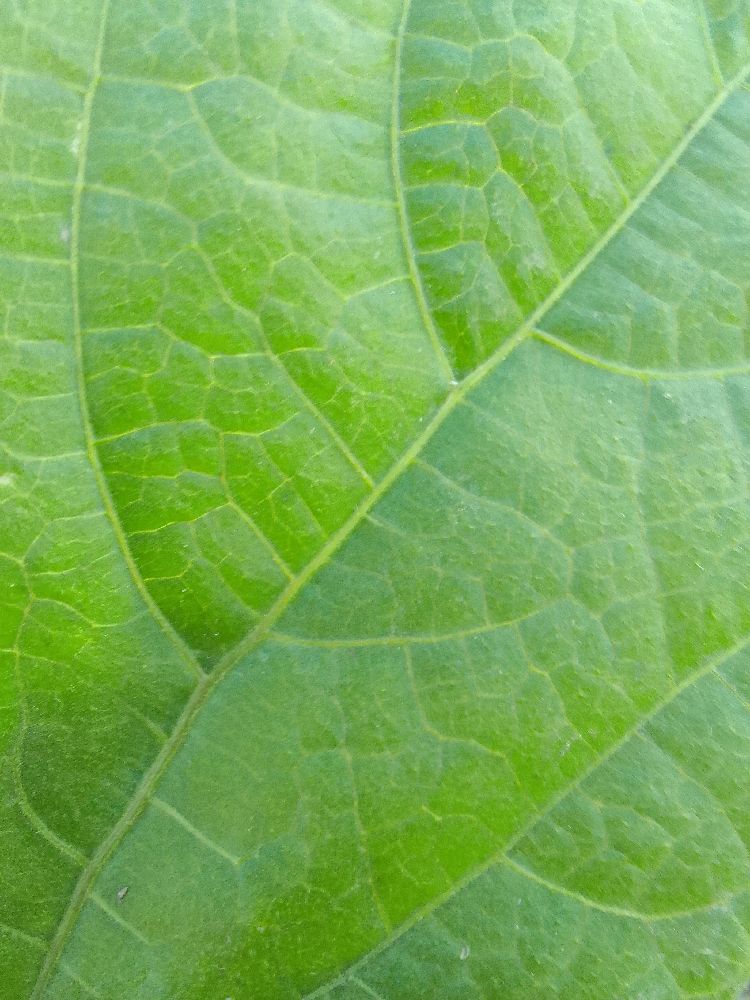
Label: healthy